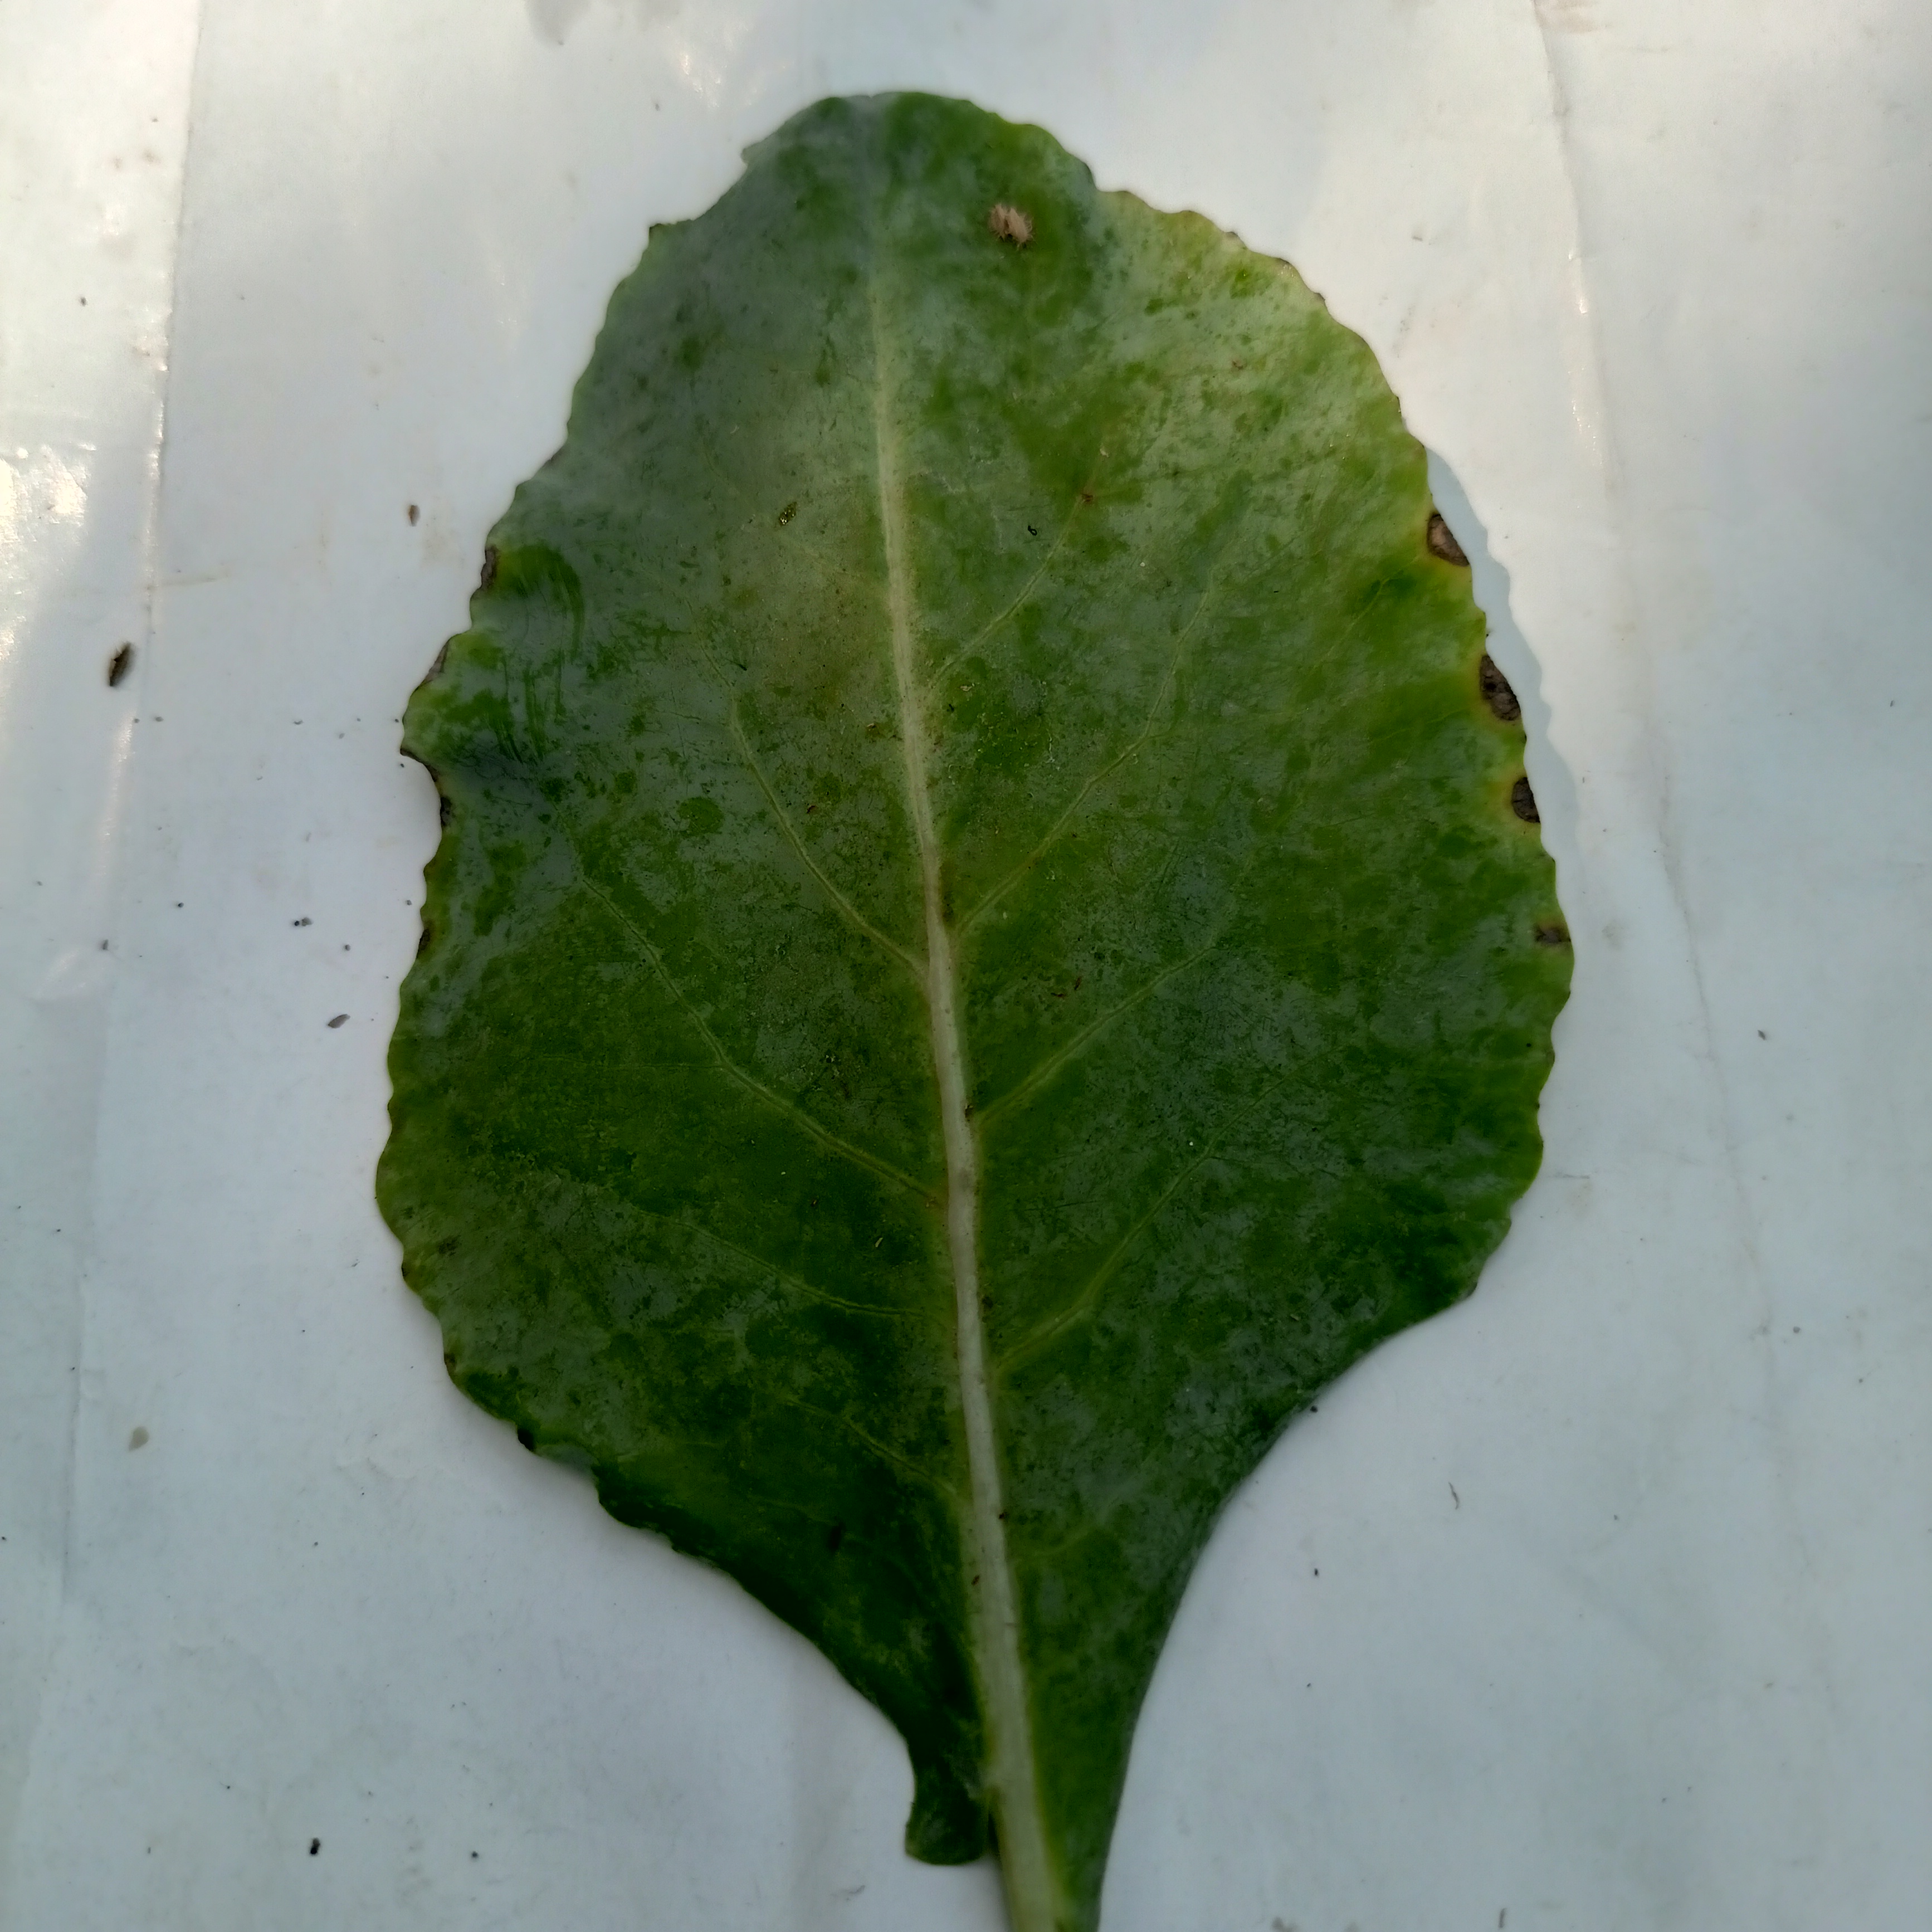
Label: Black Rot